J. M. Barrie

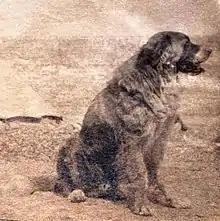
Barrie’s Saint Bernard dog Porthos in 1899

Barrie became a regular visitor at the Davies household and a common companion to Sylvia and her boys, despite the fact that both he and she were married to other people. In 1901, he invited the Davies family to Black Lake Cottage, where he produced an album of captioned photographs of the boys acting out a pirate adventure, entitled "The Boy Castaways of Black Lake Island". Barrie had two copies made, one of which he gave to Arthur, who misplaced it on a train. The only surviving copy is held at the Beinecke Rare Book and Manuscript Library at Yale University.